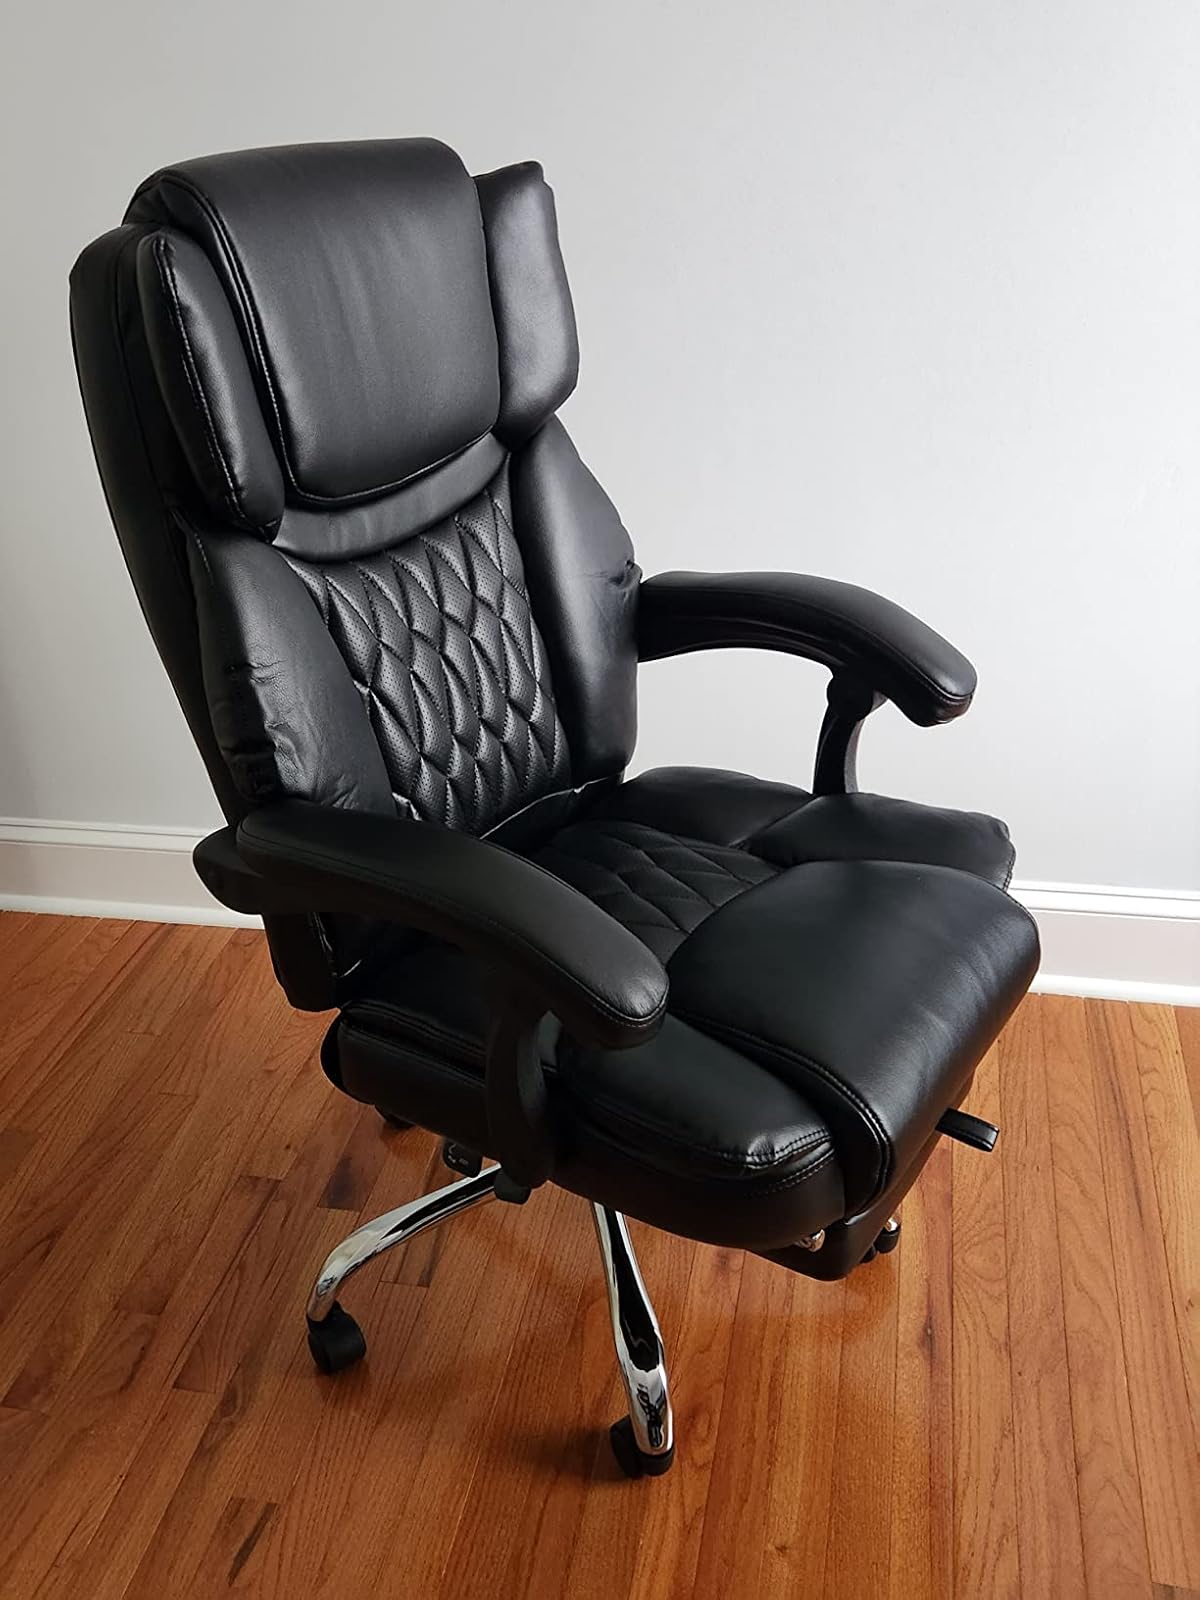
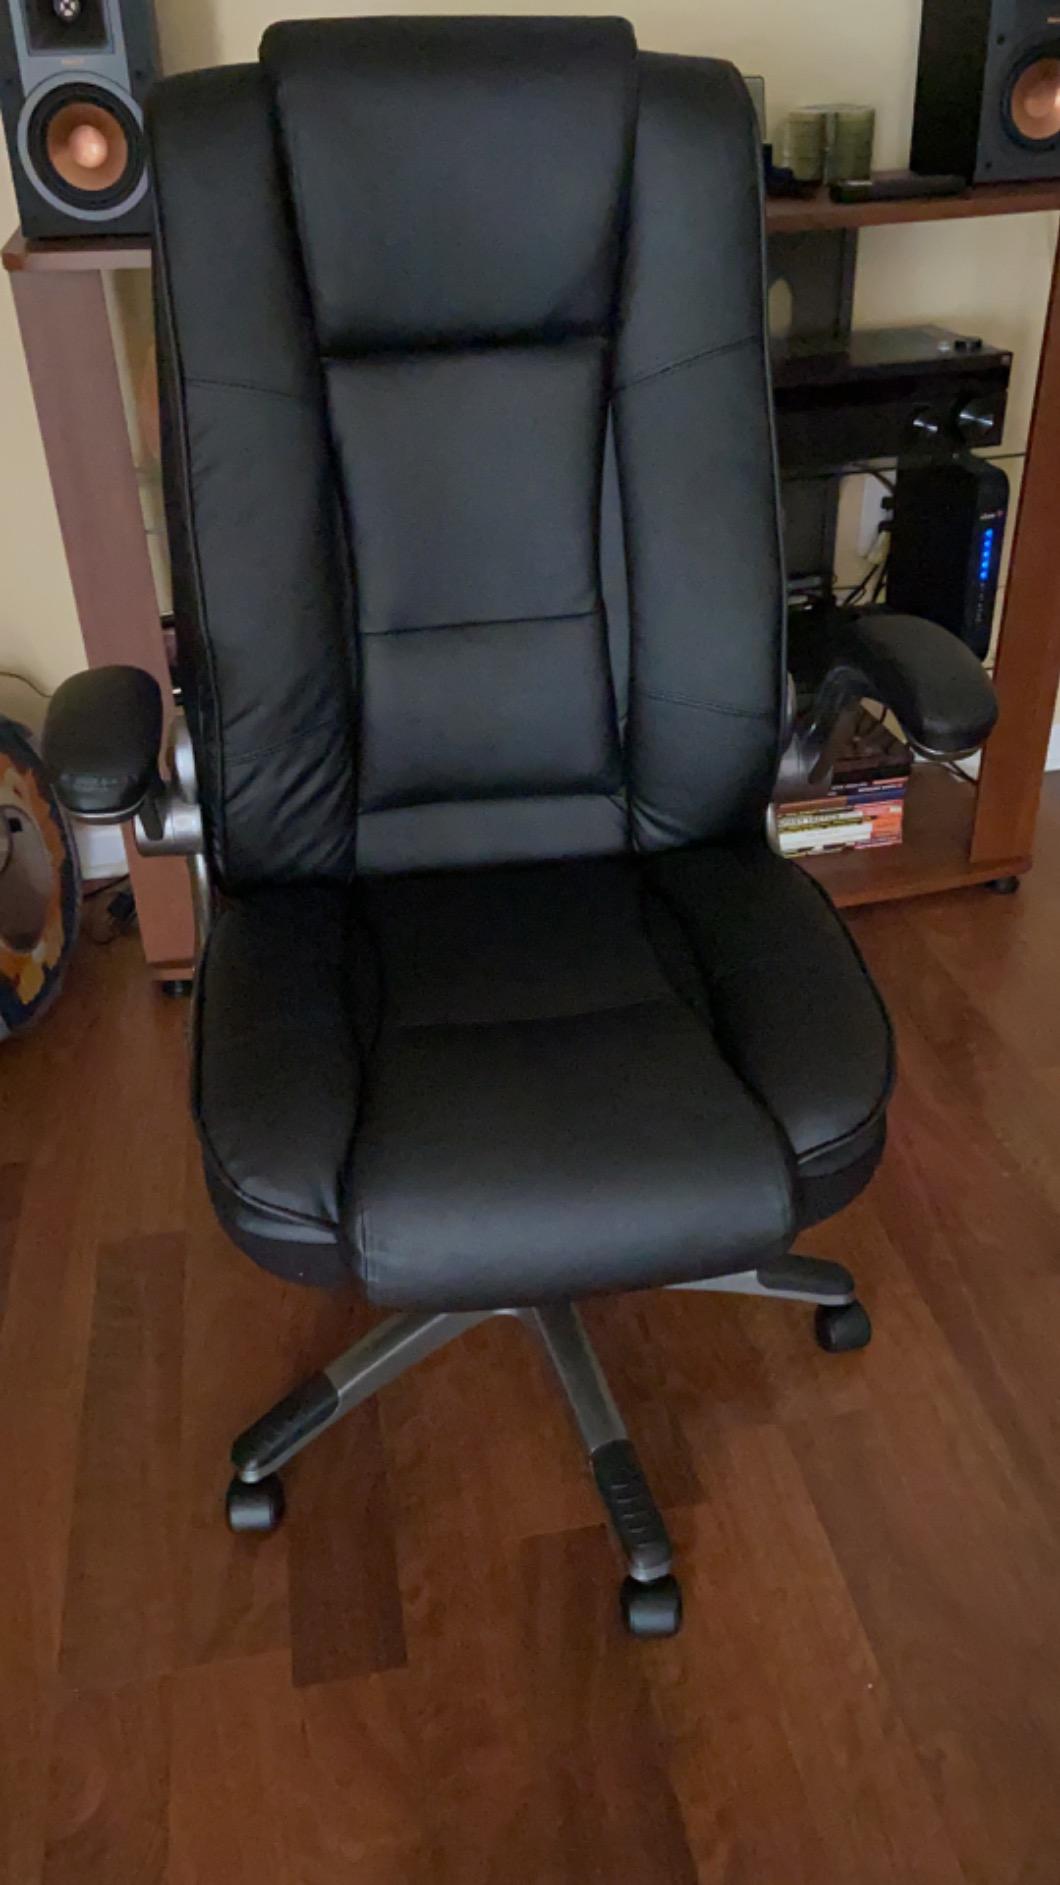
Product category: items_chair
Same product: no